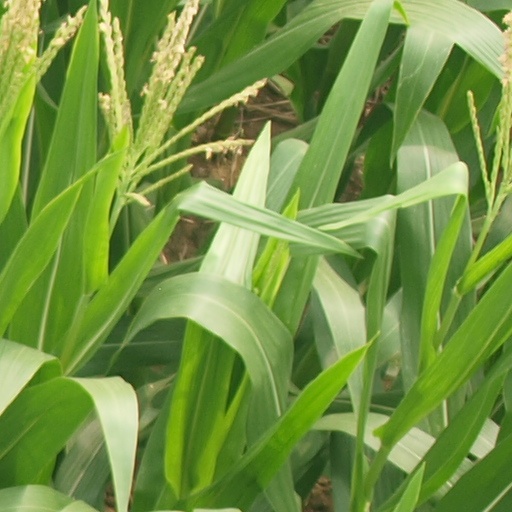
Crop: maize; corn